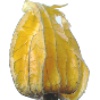
Label: Physalis with Husk 1